Sidney Lanier Bridge

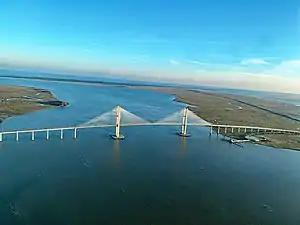
The bridge in 2020

The Sidney Lanier Bridge is a cable-stayed bridge that spans the Brunswick River in Brunswick, Georgia, United States. The bridge is named after Georgia-born poet Sidney Lanier and carries part of U.S. Route 17 in Georgia. It was also the name of an earlier bridge which was next to the current site.